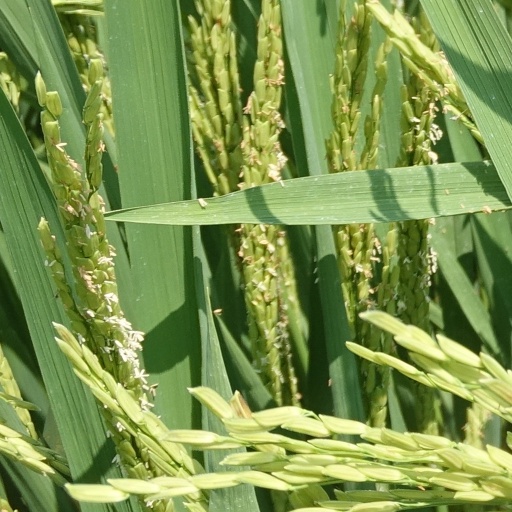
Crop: rice